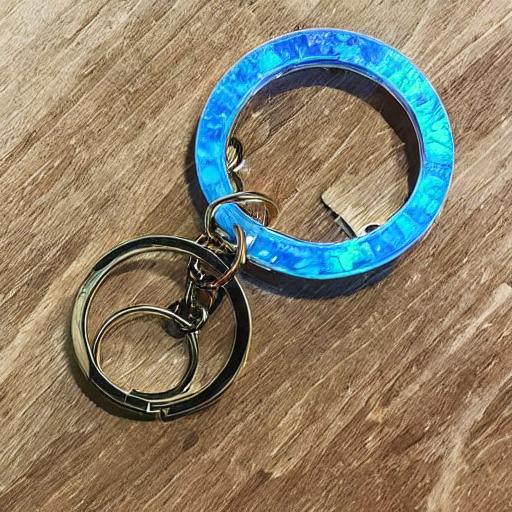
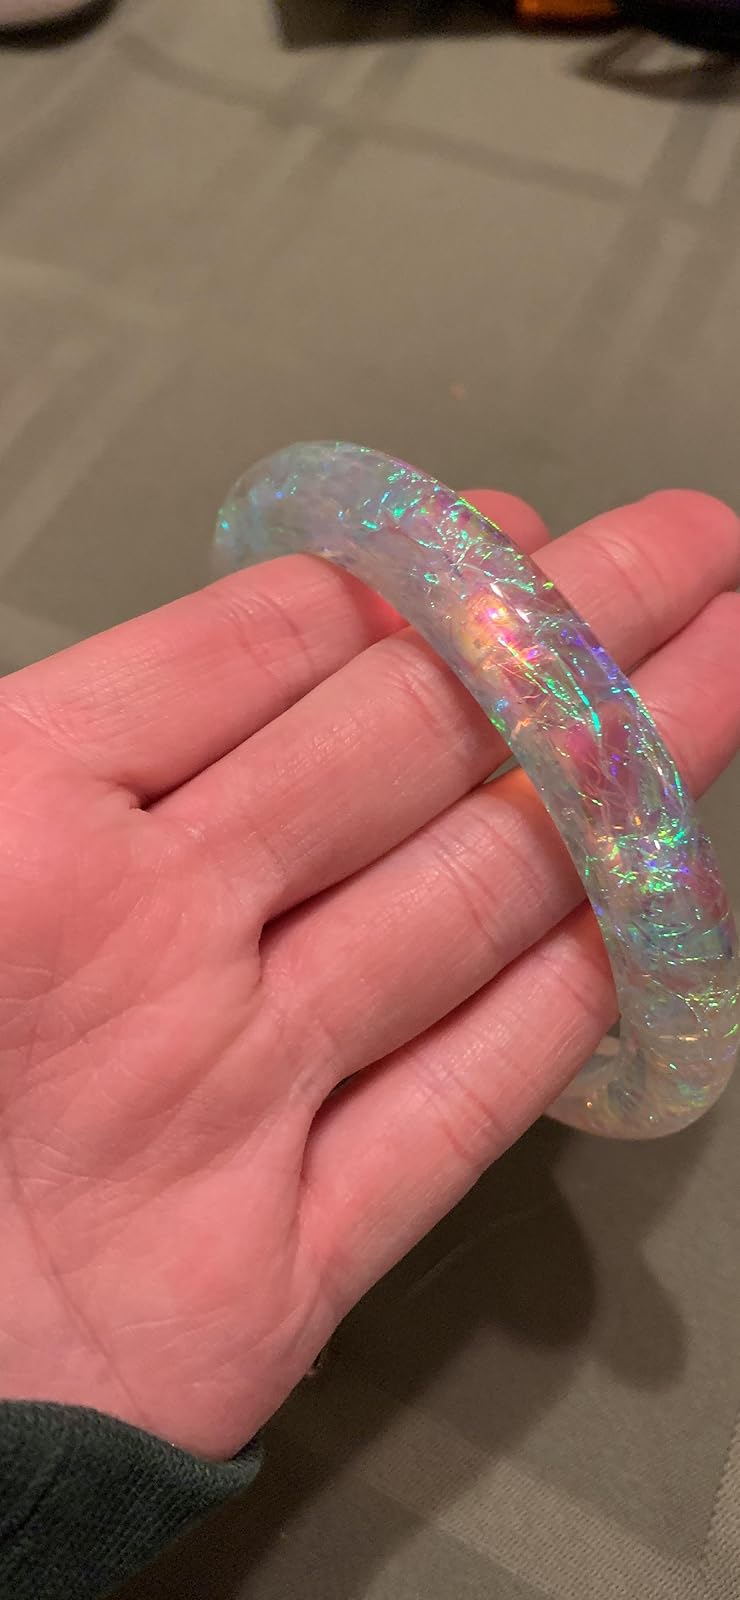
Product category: accessories_keychain
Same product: no